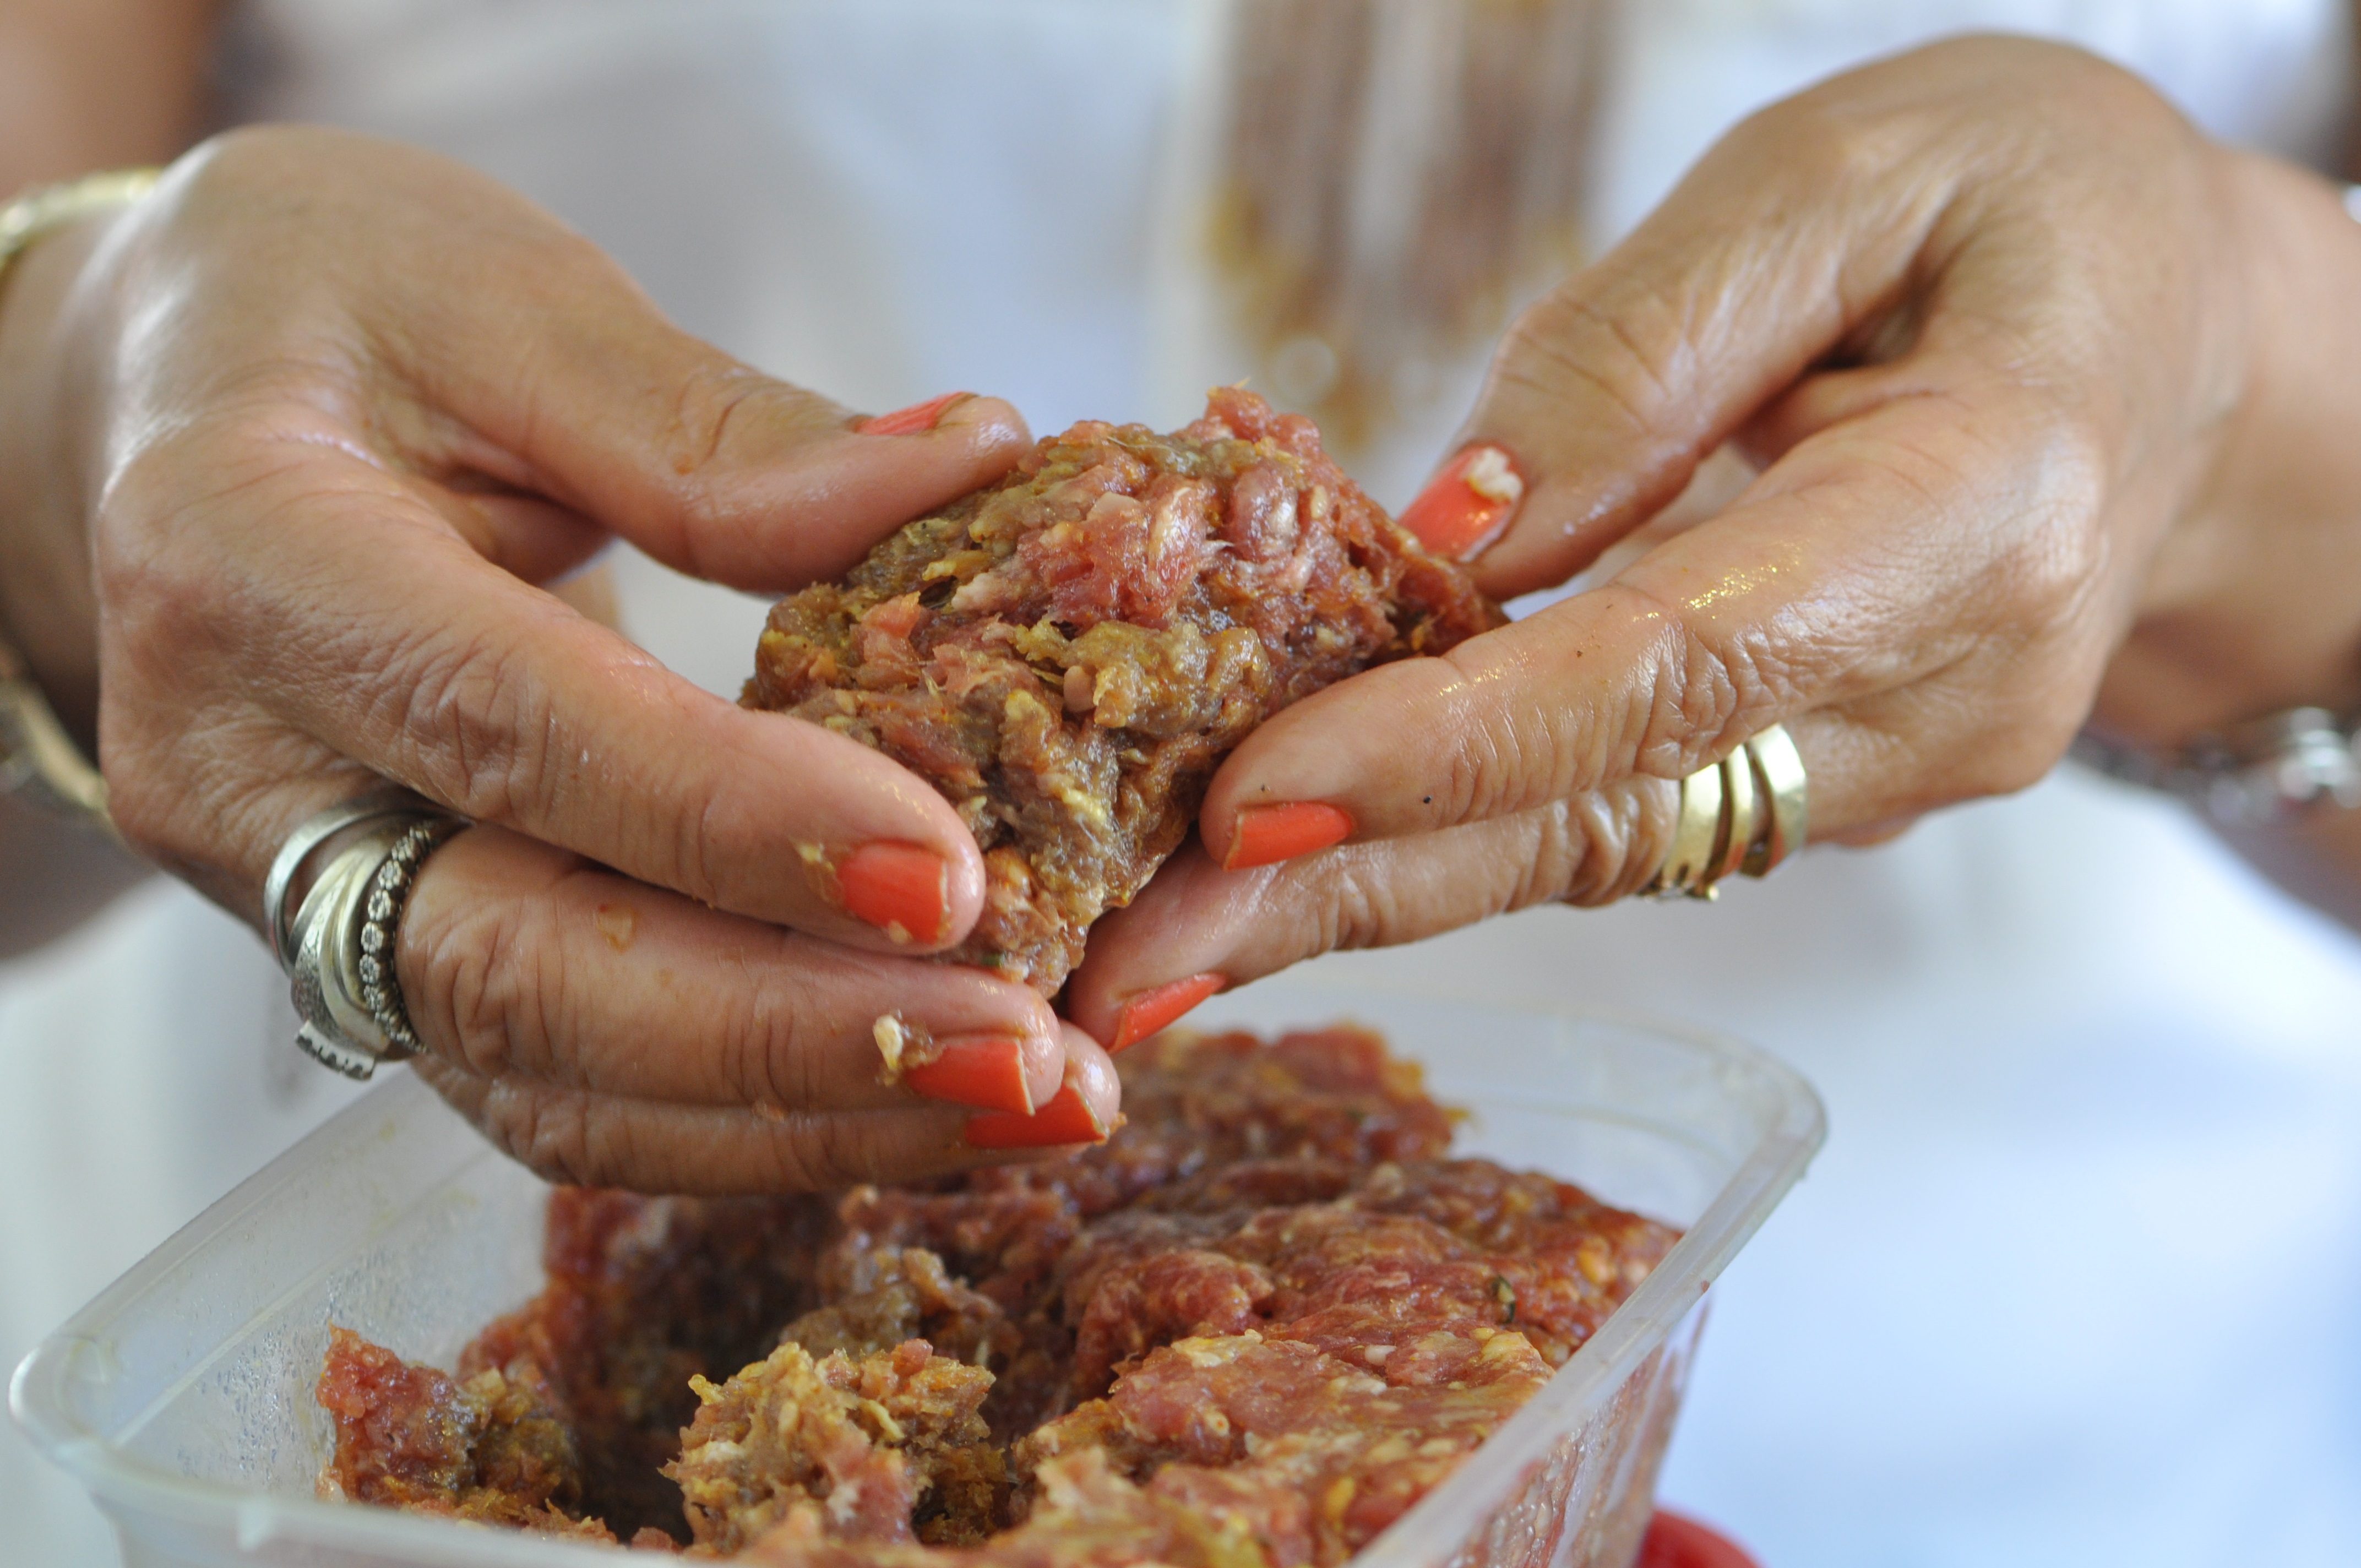
dish, meal, food, produce, meat, cuisine, grill, cooked, sense, shish, kabab